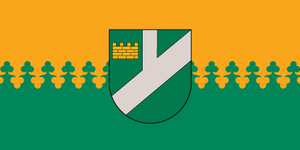
Pļaviņas est une ville de la région de Vidzeme en Lettonie. Elle a 3 692 habitants pour une superficie de 7 km². La ville se trouve sur la rive droite de la Daugava, après son point de confluence avec la rivière Aiviekste. La Route A6 reliant Riga à la frontière biélorusse traverse l'agglomération. Ici commencent également les routes régionales P37 et P78. La ville est desservie par les lignes du chemin de fer Rīga—Daugavpils et Pļaviņas—Gulbene.